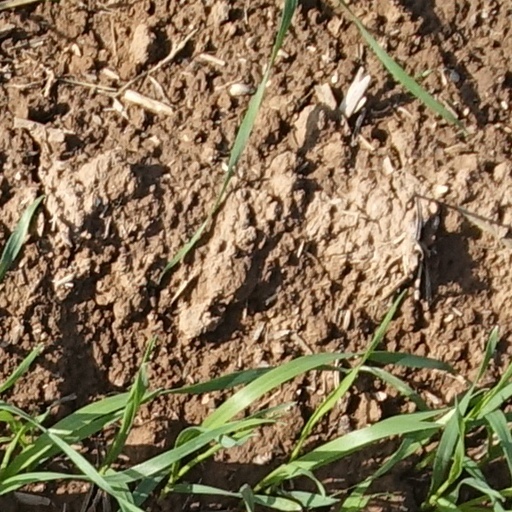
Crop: wheat